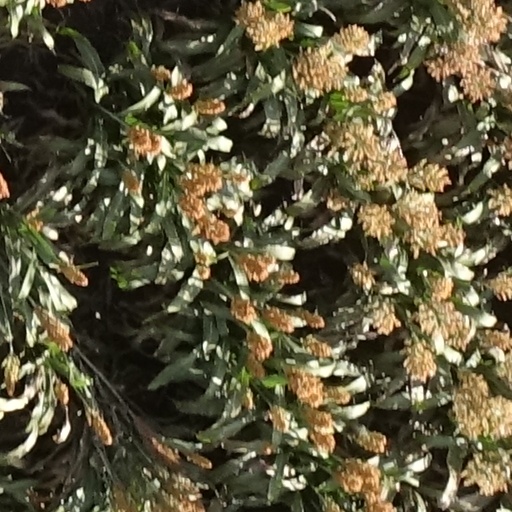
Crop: sorghum